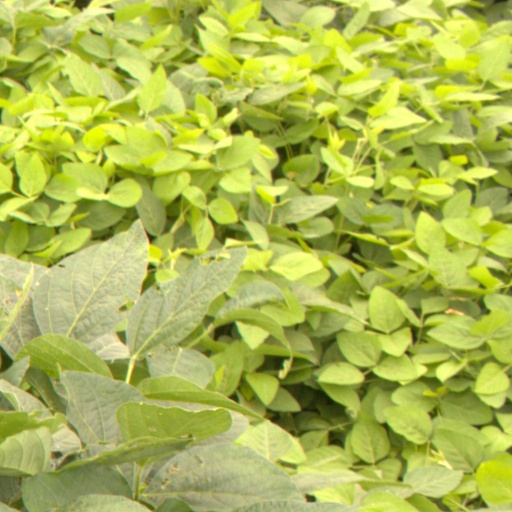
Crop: soybean